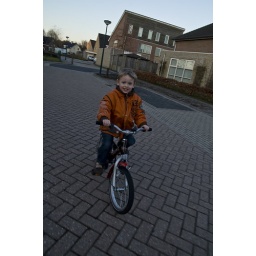
Day 61, Riding his bike by himself for the first time on the street